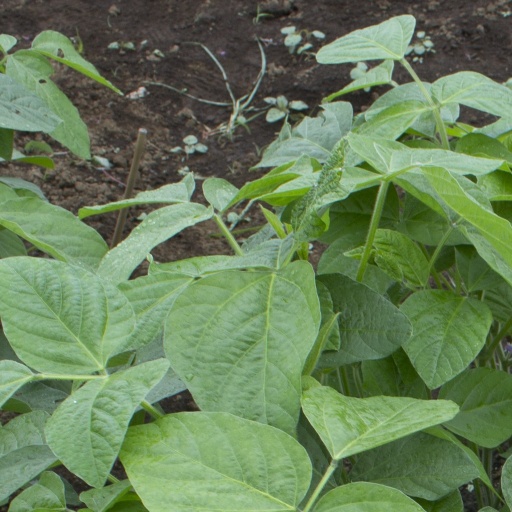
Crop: soybean